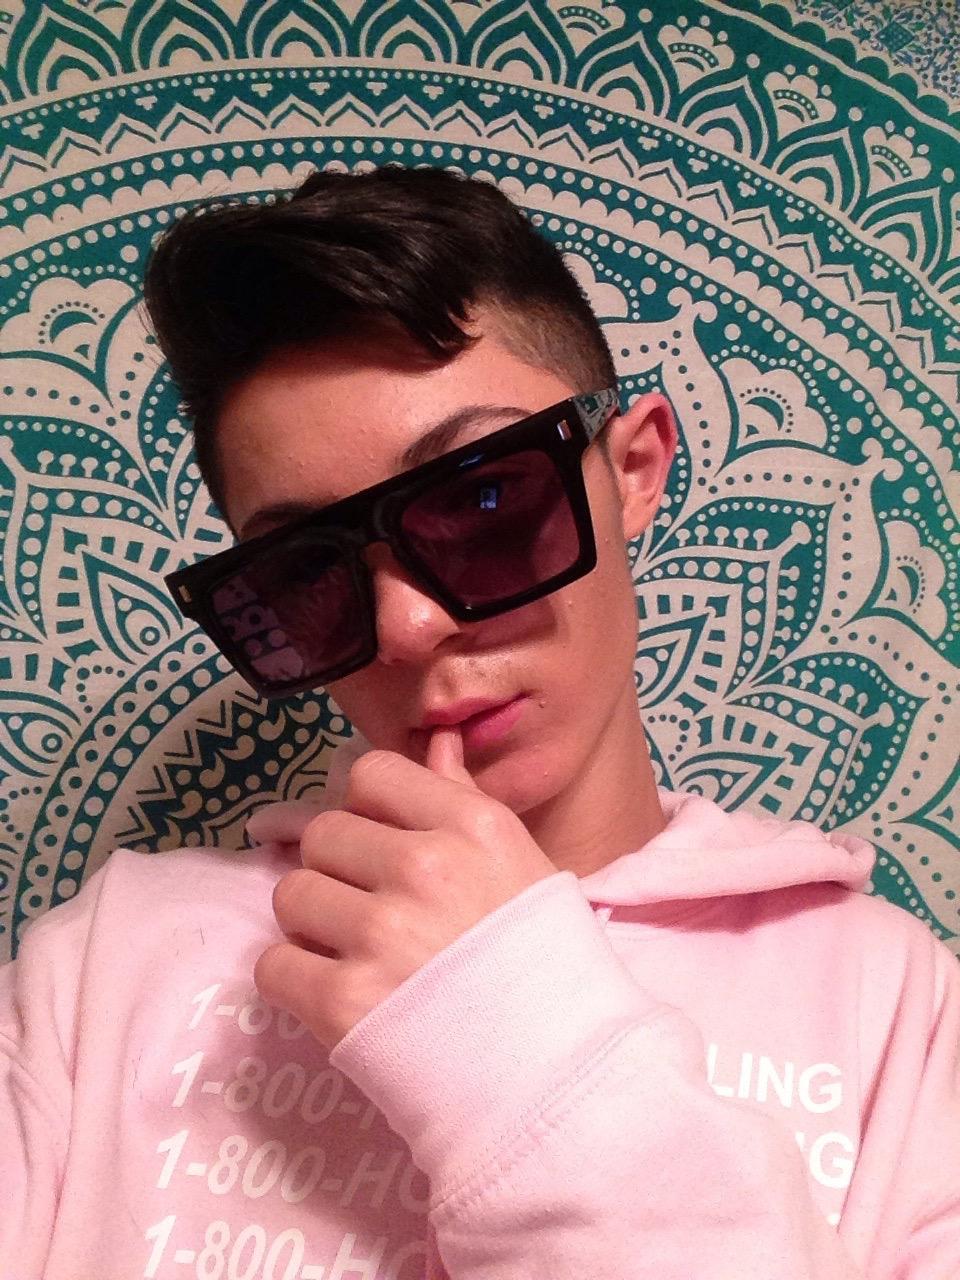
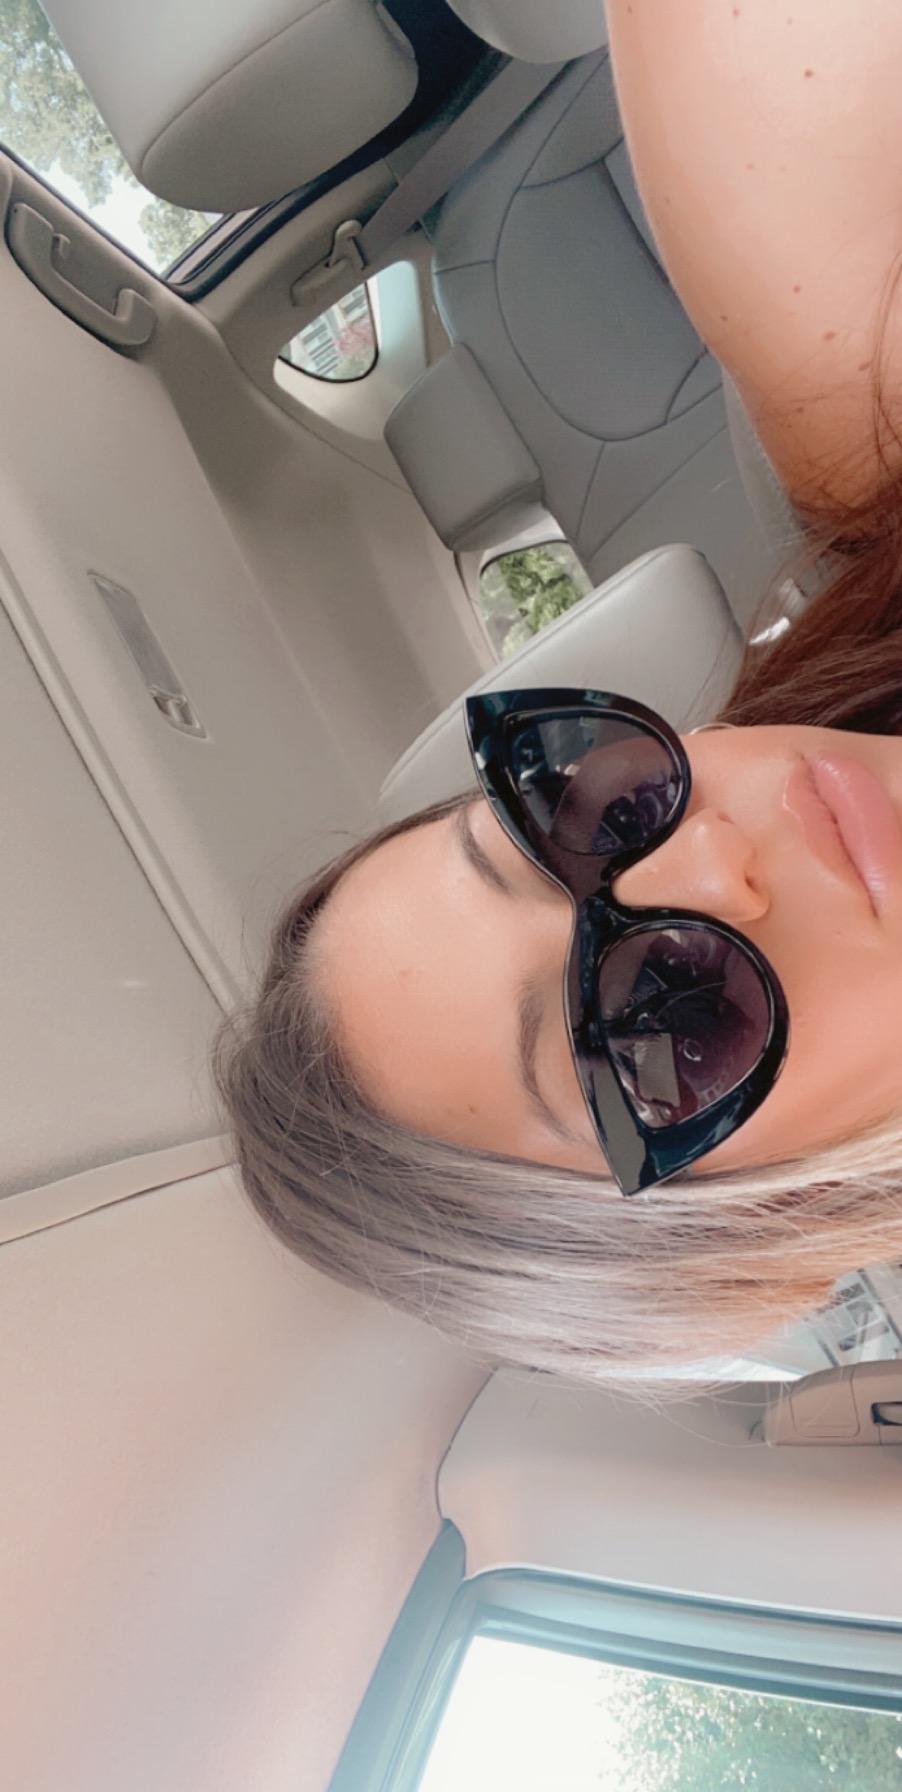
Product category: accessories_sunglasses
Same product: no